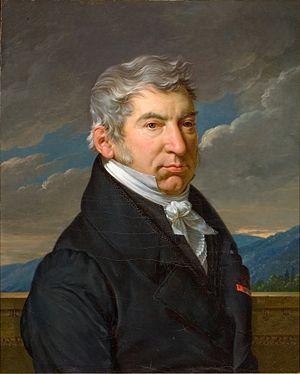
Montpellier — prononcé [mɔ̃.pə.lje] ou [mɔ̃.pɛ.lje] — est une commune française, préfecture du département de l’Hérault. Capitale de l'ancienne région administrative Languedoc-Roussillon, elle est le centre d'une métropole et un pôle d'équilibre de la région Occitanie, où se déroulent les assemblées plénières. Montpellier se situe dans le Sud de la France, sur un grand axe de communication joignant l'Espagne à l'ouest, à l'Italie à l'est. Proche de la mer Méditerranée, cette ville a comme voisines Béziers à 69 km au sud-ouest et Nîmes à 52 km au nord-est.
Le musée Fabre est un musée d'art situé à Montpellier Hérault.